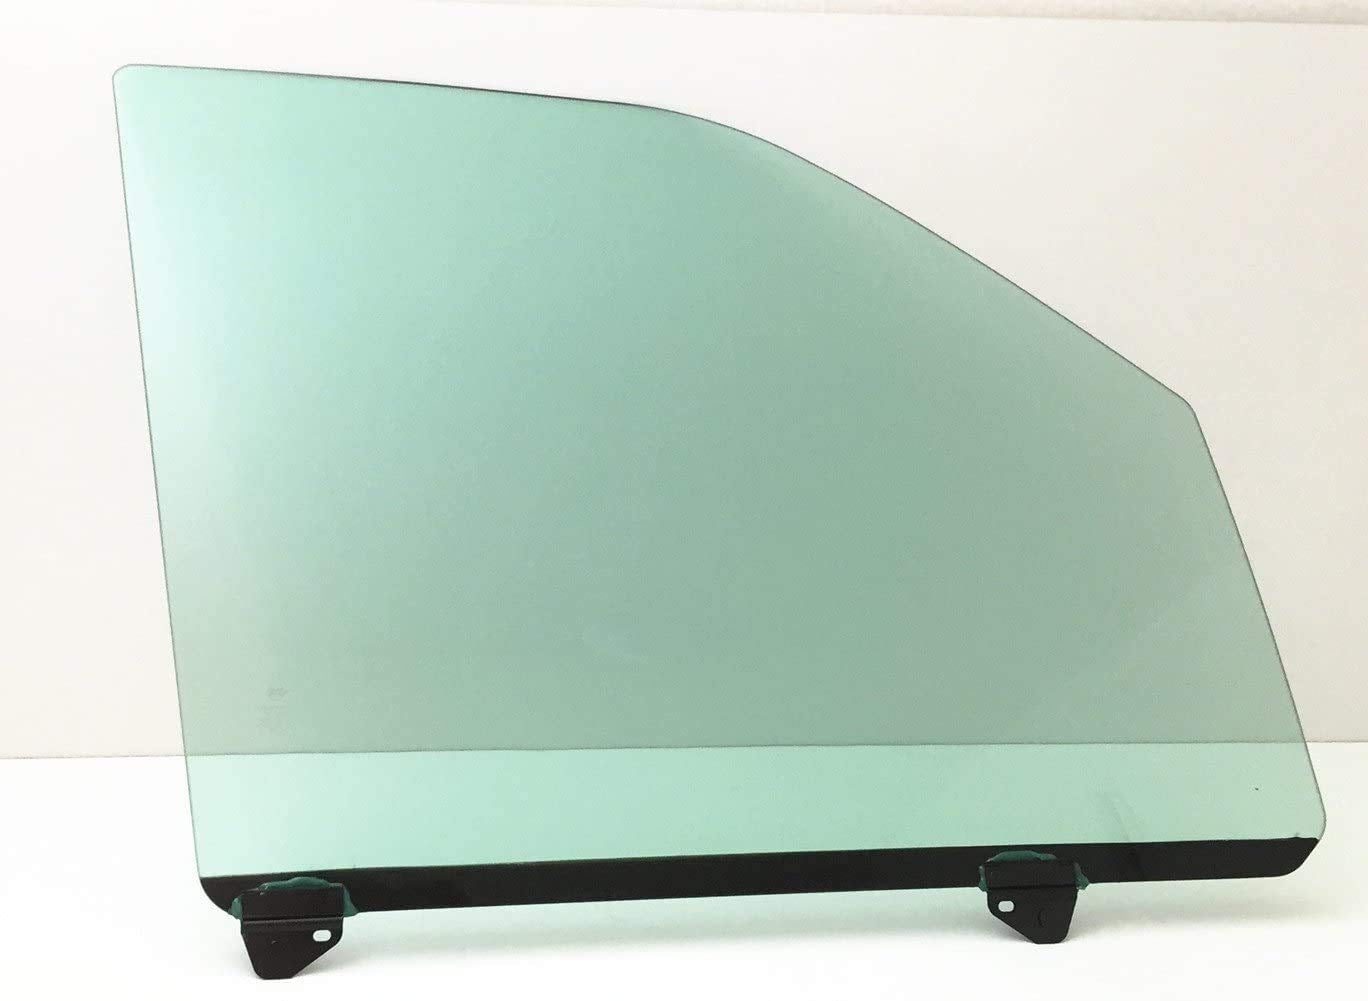
Passenger Right Side Door Window Door Glass Compatible with Ford Explorer/Mazda Navajo 1991-1994 2 Door Models
Passenger Right Side Door Window Door Glass Compatible with Ford Explorer/Mazda Navajo 1991-1994 2 Door Models Compatible Models: 1991-1994 Explorer 2 Door Utility , 1991-1994 Navajo 2 Door Utility Glass Detail : Tempered Glass Glass Location : Right Side , Door ( Rolls up and down )
Brand: JagPro
Category: Vehicles & Parts > Vehicle Parts & Accessories > Motor Vehicle Parts > Motor Vehicle Window Parts & Accessories > Windows Glass